Jack Hardiman

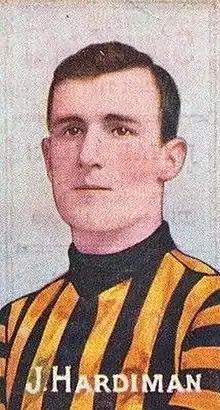
Cigarette card of Hardiman in 1909

John Francis Hardiman (27 July 1877 – 17 November 1955) was an Australian rules footballer who played with Geelong and Richmond in the Victorian Football League (VFL).